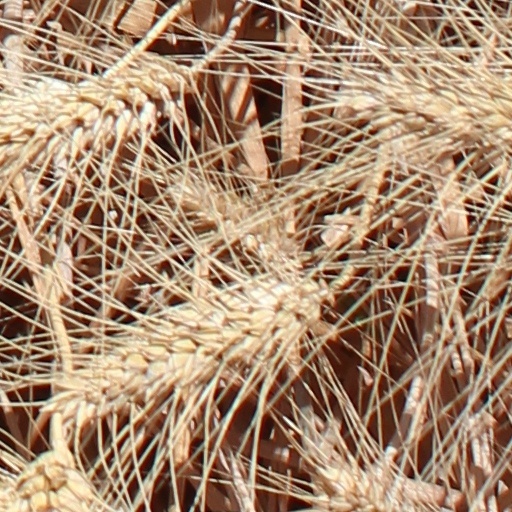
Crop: wheat